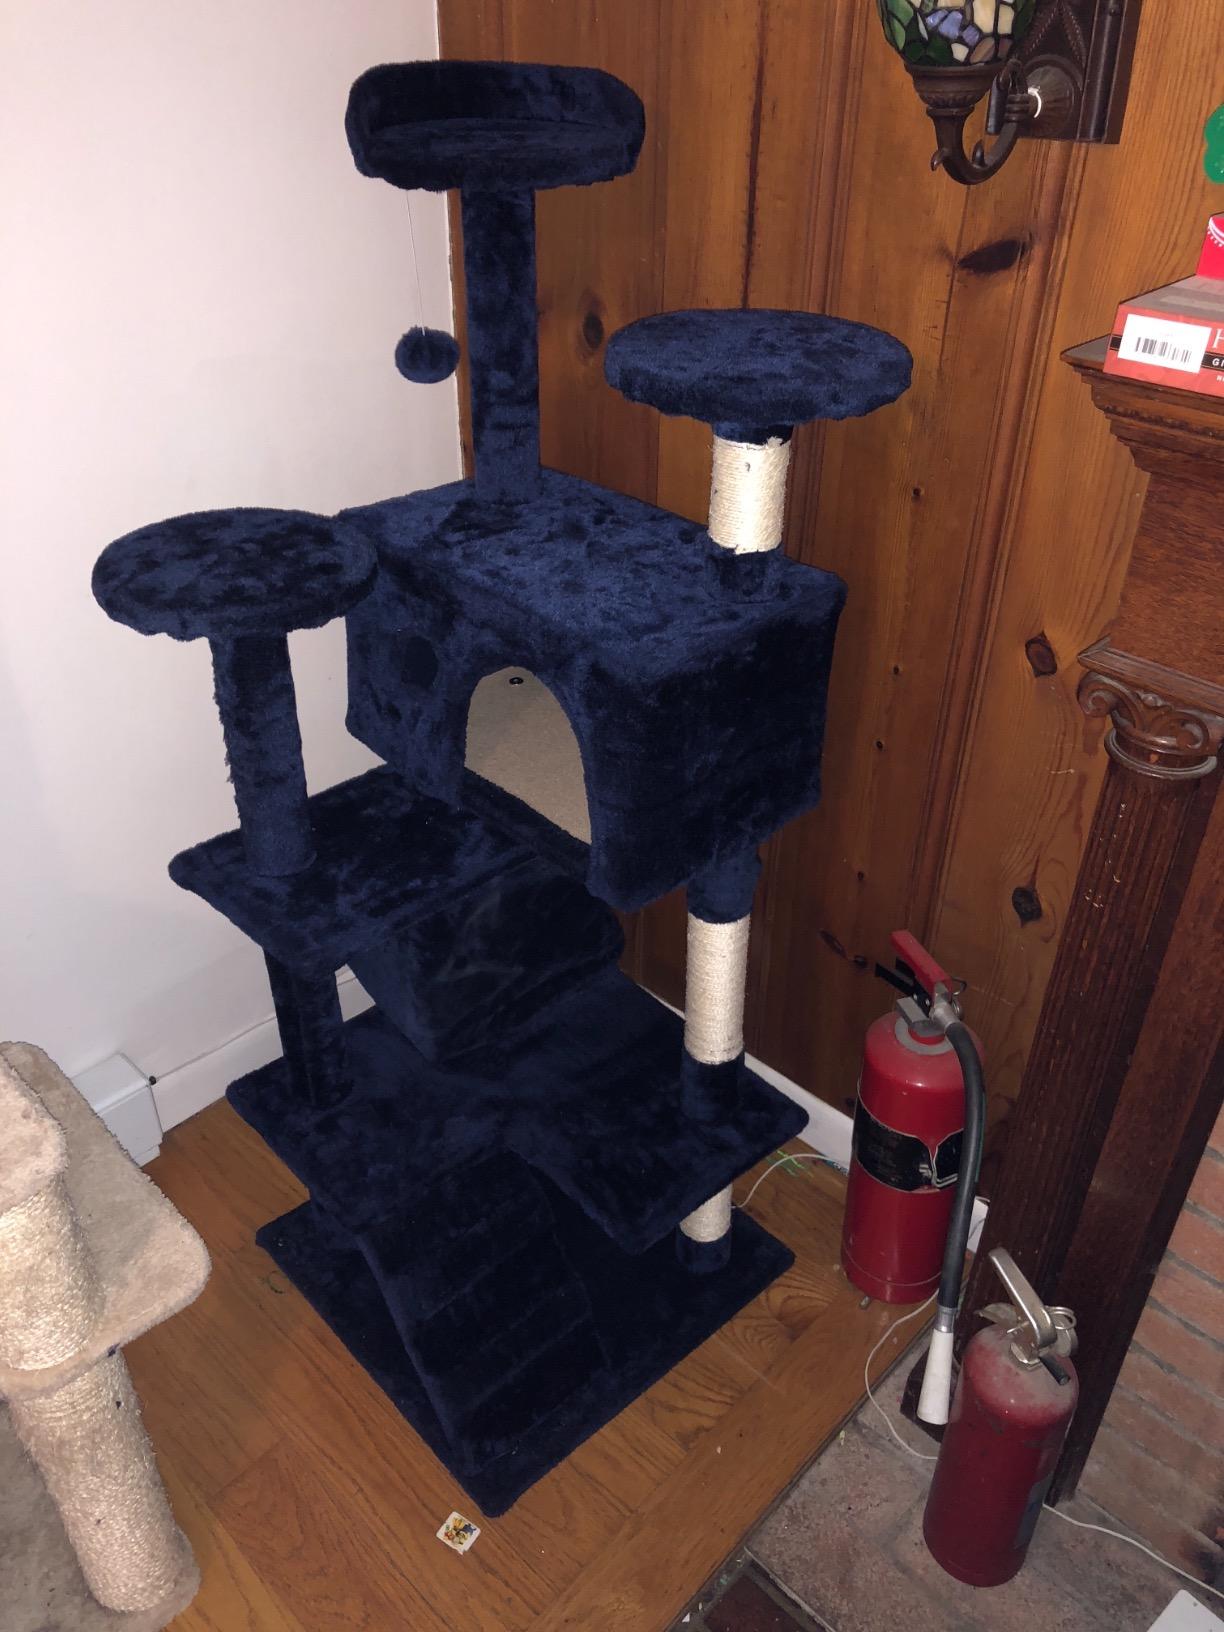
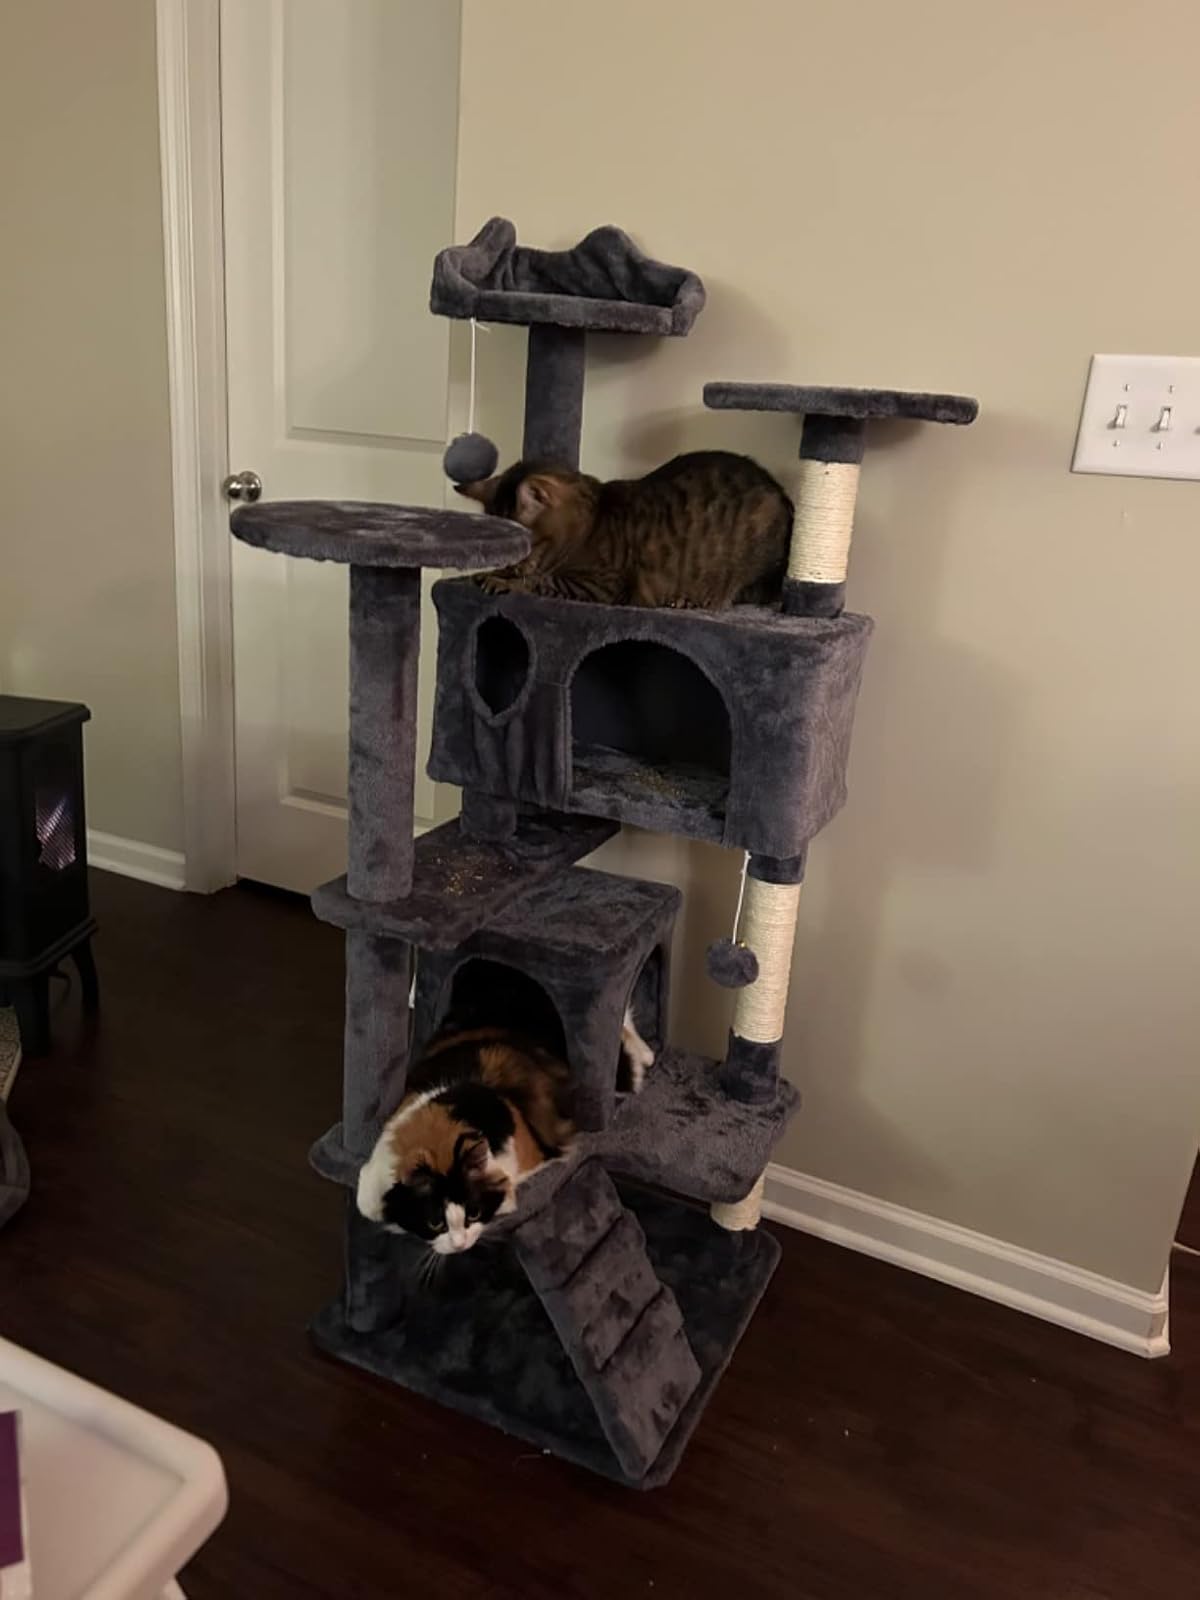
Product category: items_cat tree
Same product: no